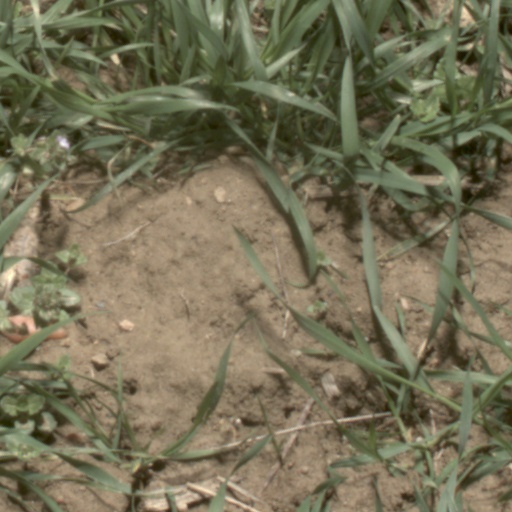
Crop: wheat